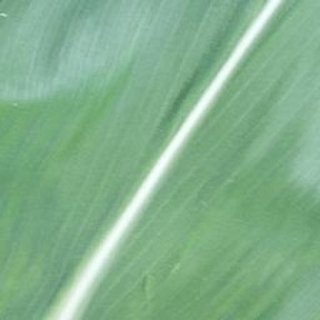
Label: healthy_corn